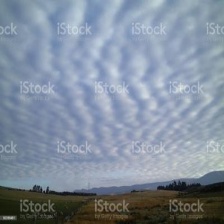
Cloud type: Stratus